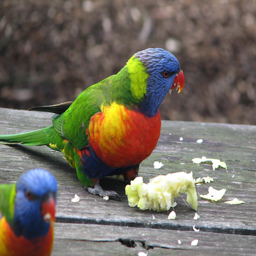
biological species was the most reported bird in the count